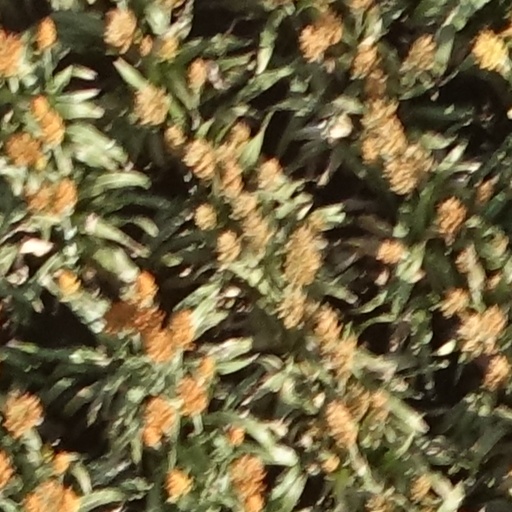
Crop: sorghum